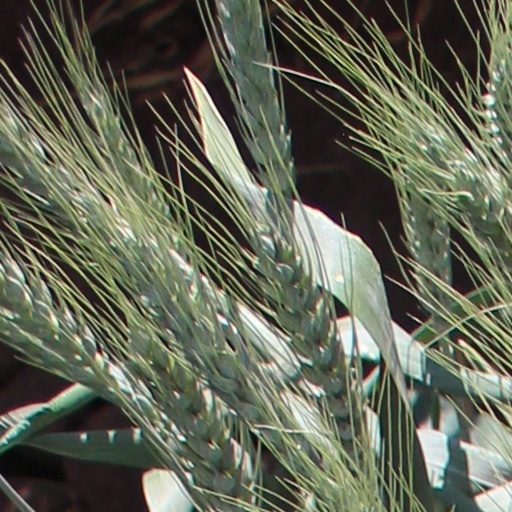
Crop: wheat